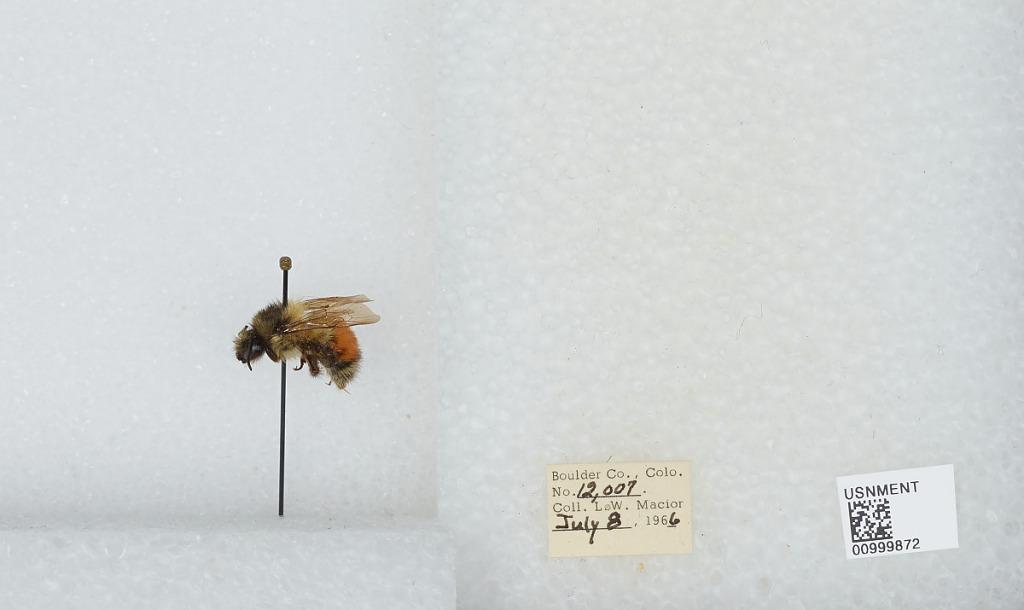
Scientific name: Bombus (Pyrobombus) melanopygus Nylander
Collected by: L. Macior
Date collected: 1966-7-8
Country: United States
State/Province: Colorado
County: Boulder
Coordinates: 40.015, -105.27